PS Duchess of Montrose

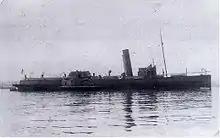
"Duchess of Montrose" during the First World War (Picture taken sometime between February and May 1915)

PS "Duchess of Montrose" was a paddle steamer launched in 1902 and operated by the Caledonian Steam Packet Company as a River Clyde excursion steamer. She saw active service during the First World War after being requisitioned by the Admiralty and converted into a minesweeper. She was lost near Dunkirk on 18 March 1917 after striking a mine.